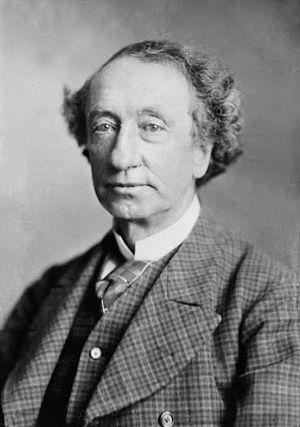
L'élection fédérale canadienne de 1878 se déroule le 17 septembre 1878 dans le but d'élire les députés de la 4ᵉ législature à la Chambre des communes du Canada. Il s'agit de la 4ᵉ élection générale depuis la confédération canadienne en 1867. Il a pour résultat la fin du gouvernement libéral d'Alexander Mackenzie après seulement un mandat. Le Canada avait subi une récession pendant que Mackenzie était au pouvoir, et il est puni en conséquence par les électeurs. La politique de libre-échange avec les États-Unis leur enlève également des appuis dans les communautés d'affaires de Toronto et Montréal.
L'élection fédérale canadienne de 1867 est la 1ʳᵉ élection générale de l'histoire du Canada après la formation du nouveau pays lors de la confédération canadienne. Elle se déroule du 7 août au 20 septembre 1867 afin d'élire les députés de la 1ᵉ législature à la Chambre des communes du Canada.
L'élection fédérale canadienne de 1882 a lieu le 20 juin 1882 afin d'élire les députés de la 5ᵉ législature à la Chambre des communes du Canada. Il s'agit de la cinquième élection générale depuis la confédération canadienne en 1867.